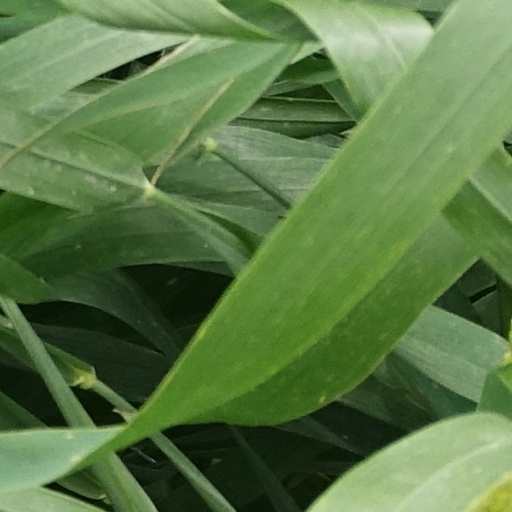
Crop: wheat